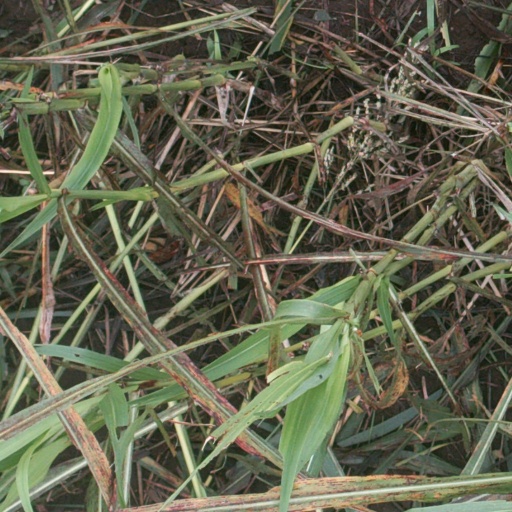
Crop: sorghum